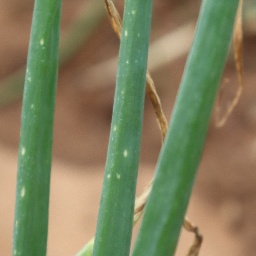
Label: Iris yellow virus